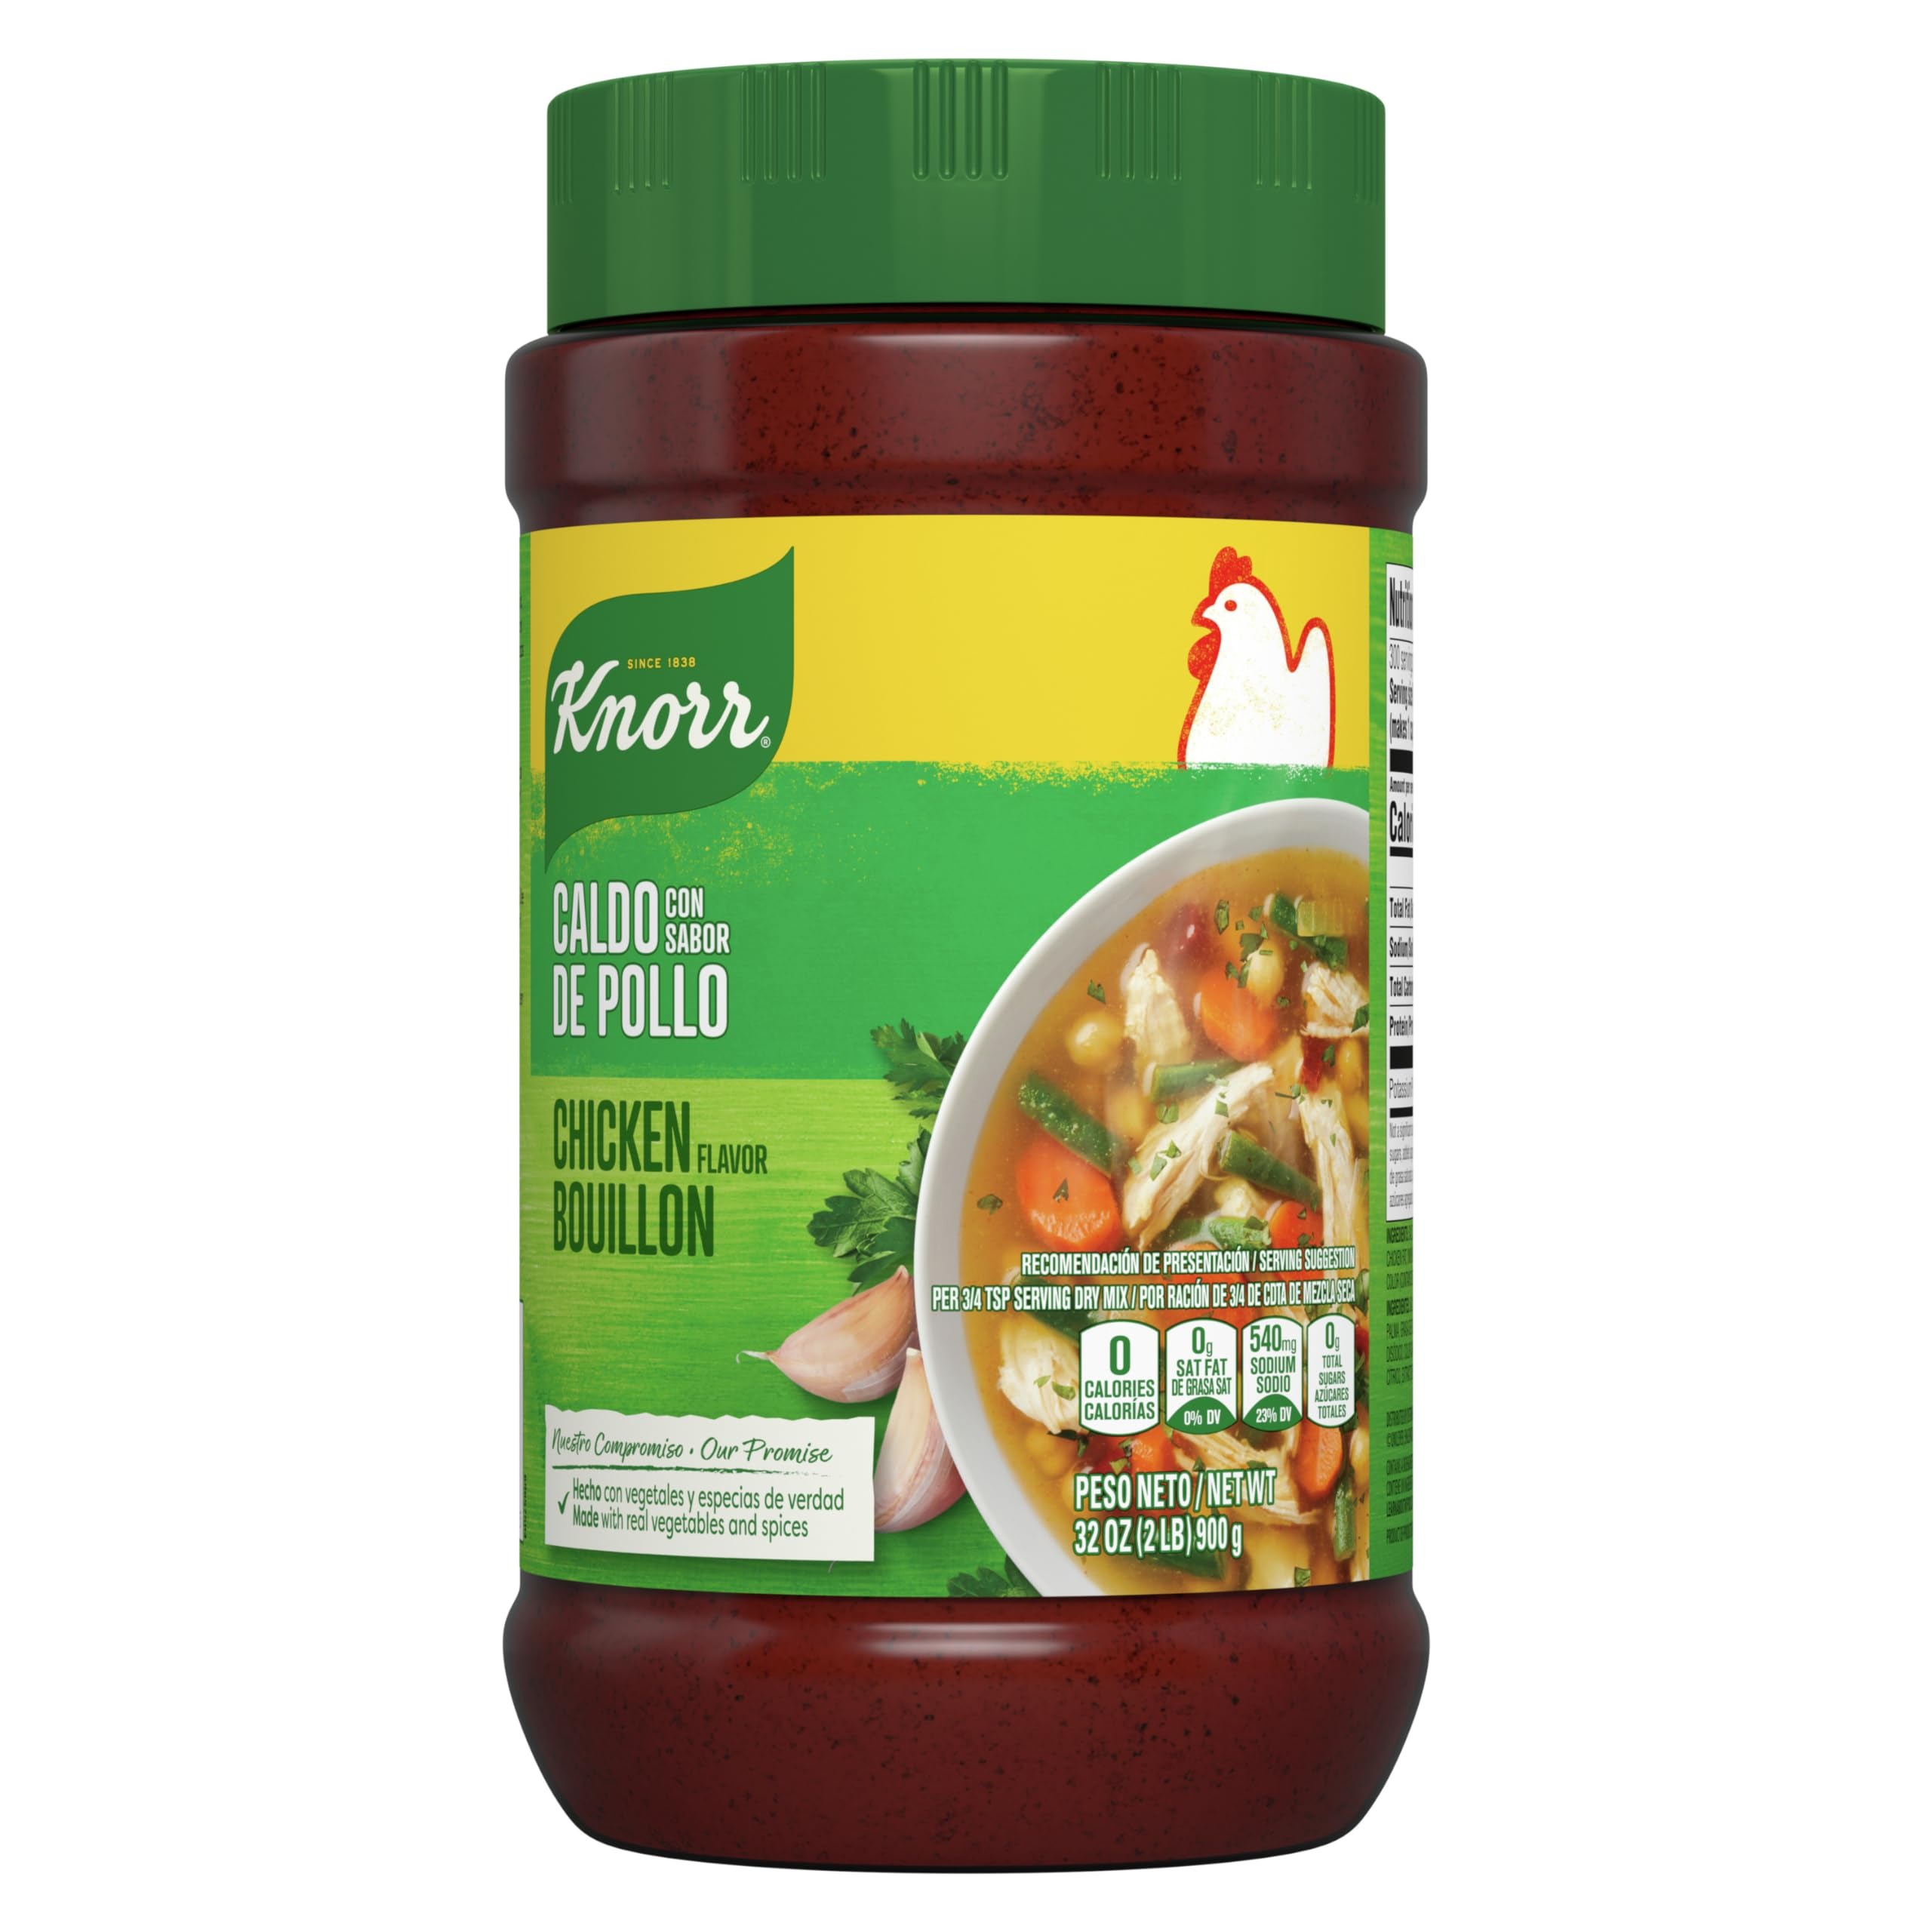
Item Name: Knorr Granulated Chicken Flavor Bouillon For Sauces, Gravies And Soups Chicken Bouillon Fat And Cholesterol Free 2 lb
Bullet Point 1: Knorr Granulated Chicken Flavor Bouillon blends flavors of chicken, onion, parsley, and other spices
Bullet Point 2: Turn up the chicken seasoning flavor with in your chicken dishes with this versatile chicken bouillon
Bullet Point 3: Chicken bouillon made with natural flavors
Bullet Point 4: Knorr Chicken bouillon seasoning that is fat free & cholesterol free
Bullet Point 5: Enhance the flavor of soups, stews, sauces, rice, vegetables, pastas, and any chicken dishes
Bullet Point 6: Use granulated chicken bouillon to make broth, makes 250 cups of chicken broth per package
Value: 32.0
Unit: Ounce

Price: 5.98